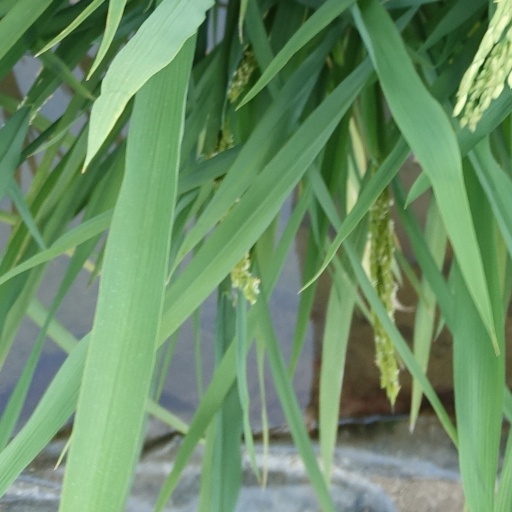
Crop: rice